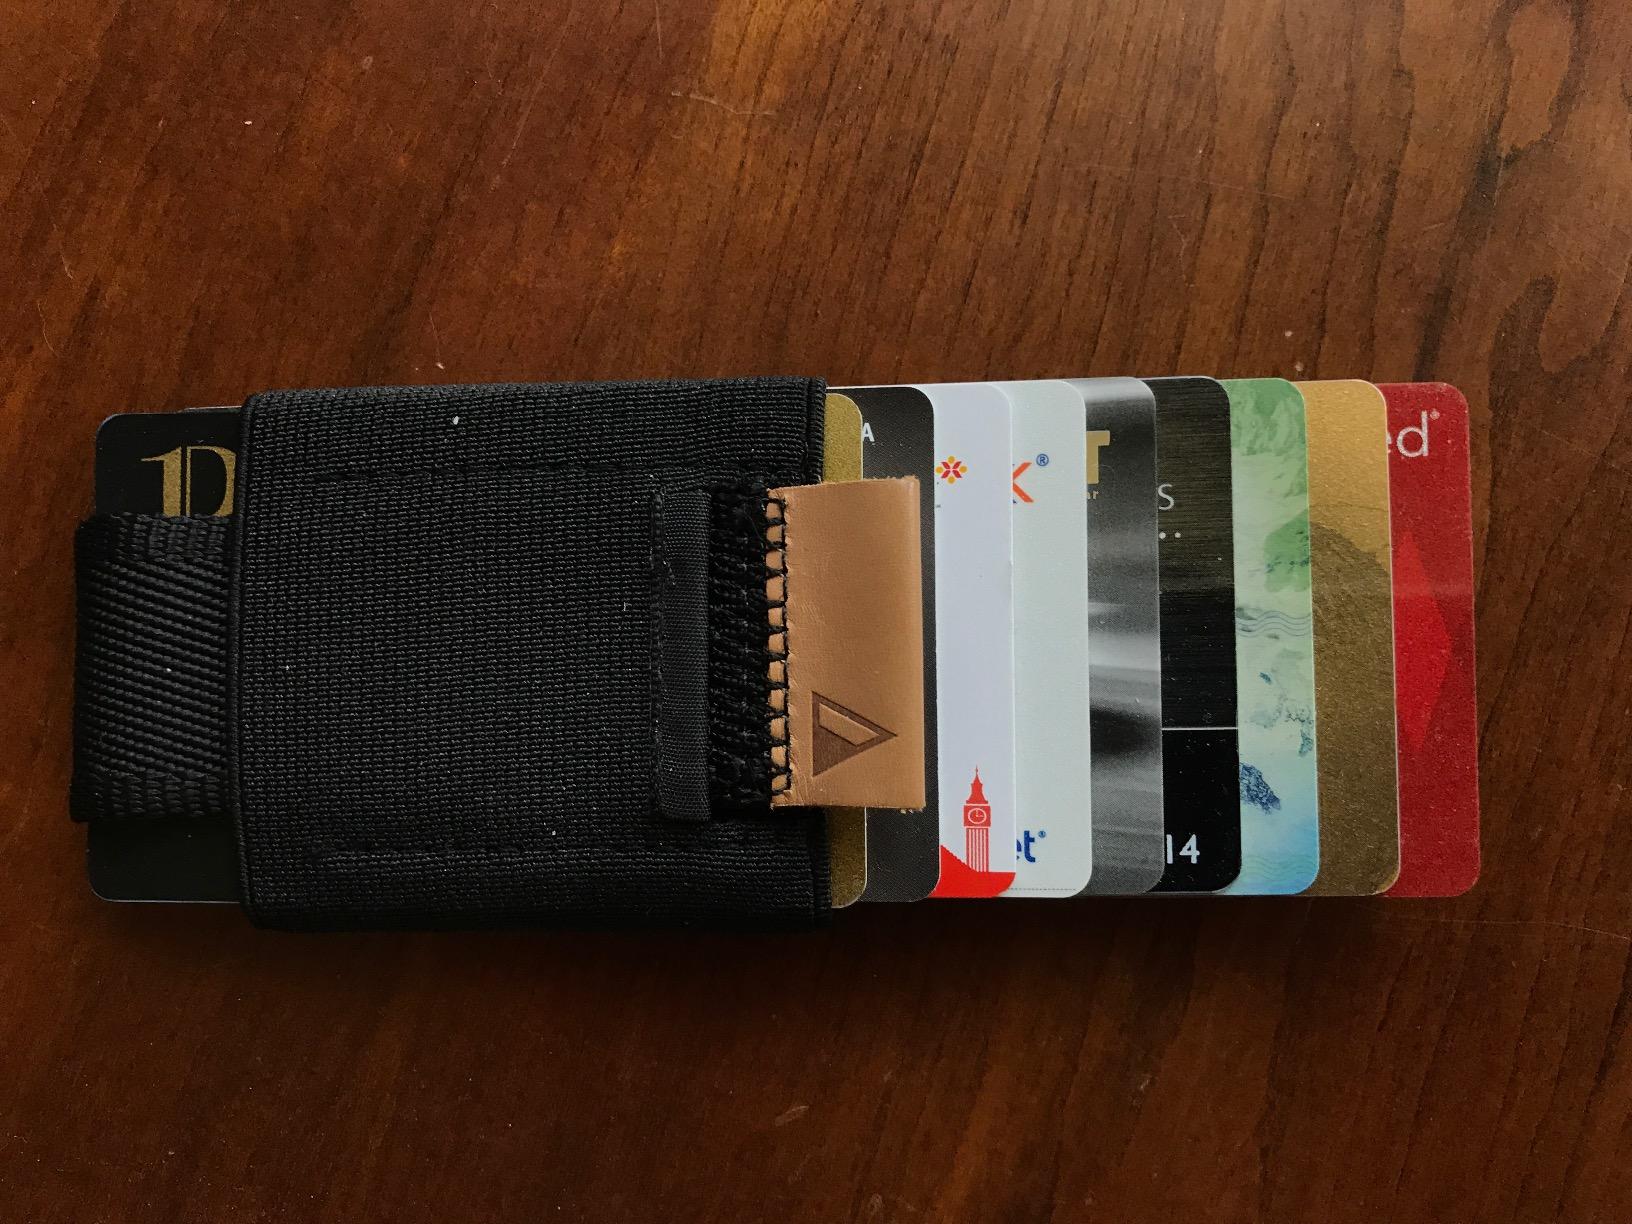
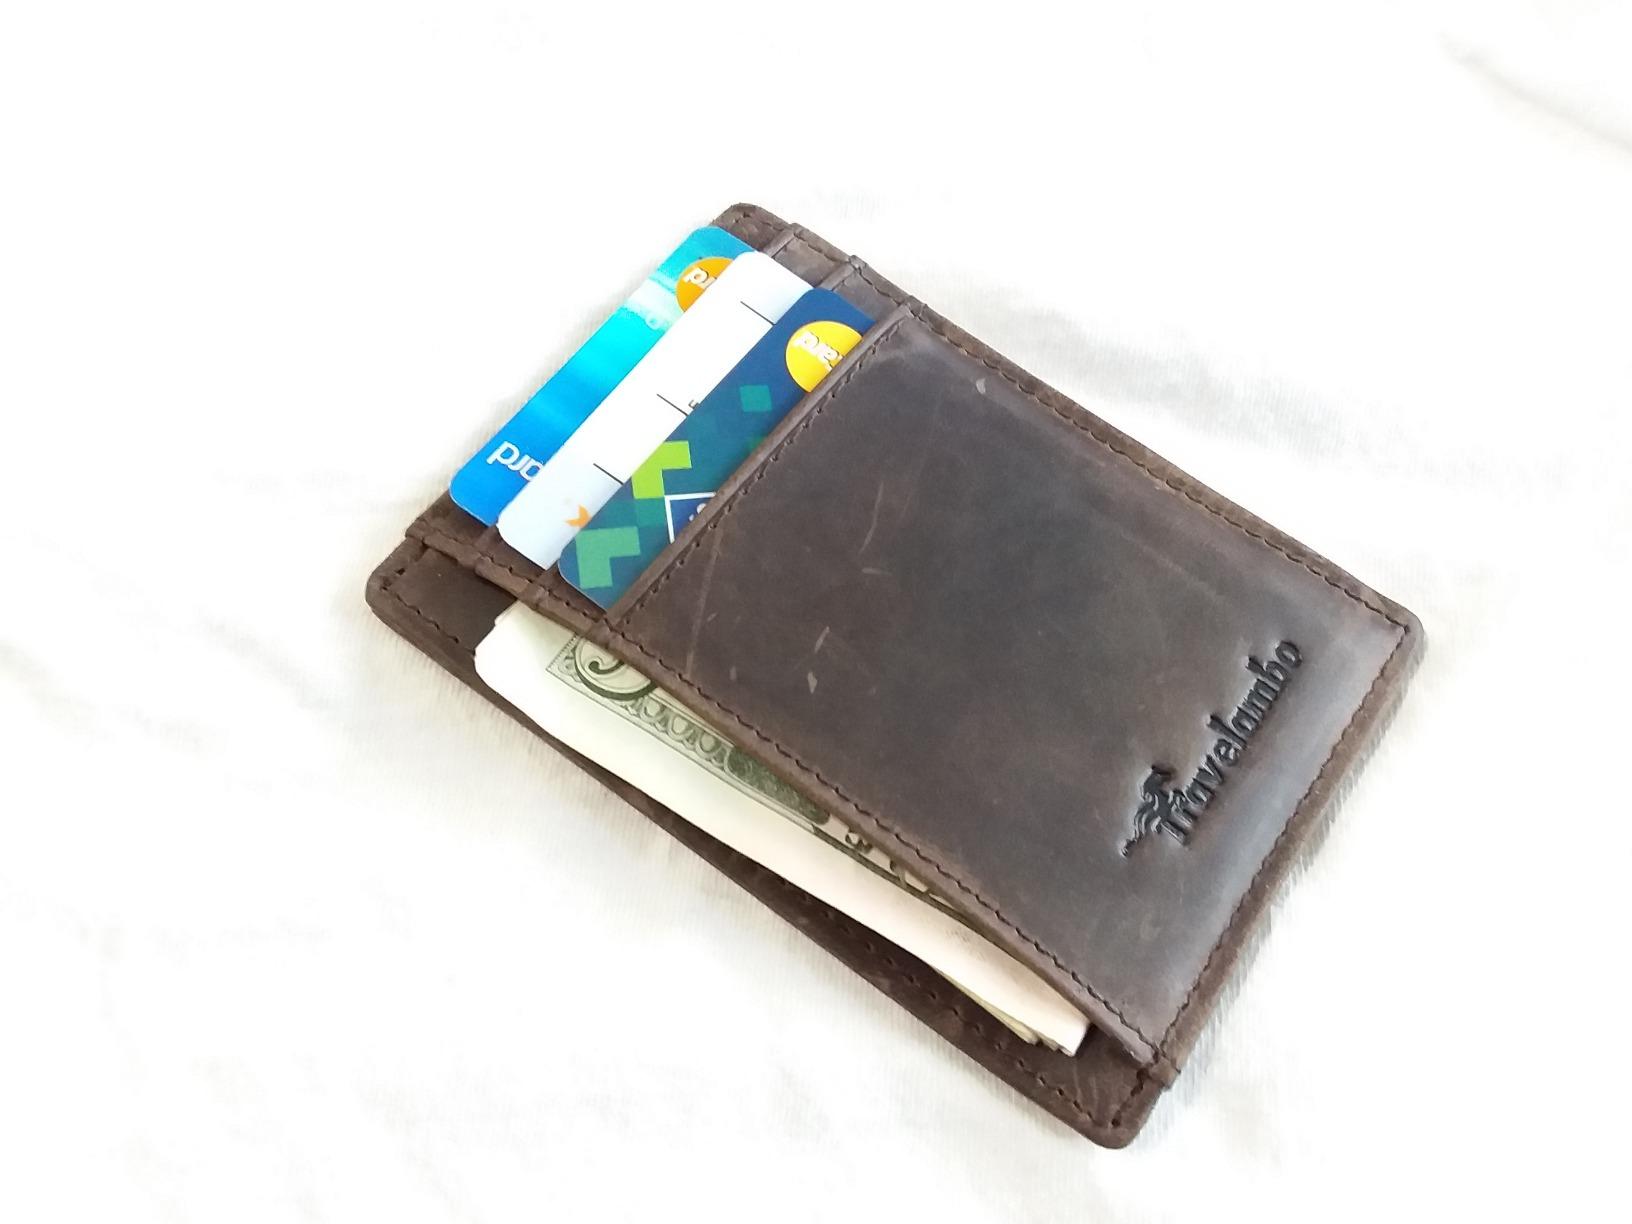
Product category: accessories_wallet
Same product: no